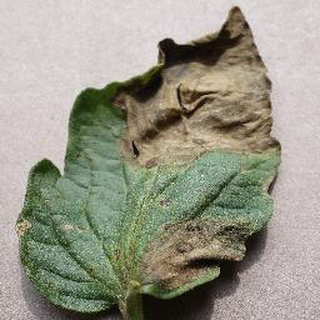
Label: tomato_late_blight